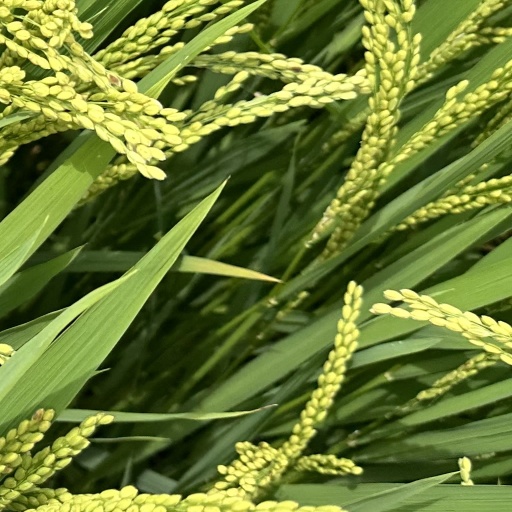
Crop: rice